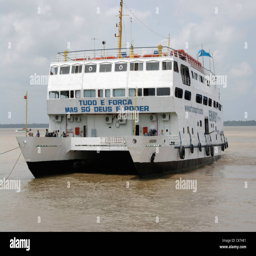
boat that connects administrative division